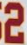
Number: 2